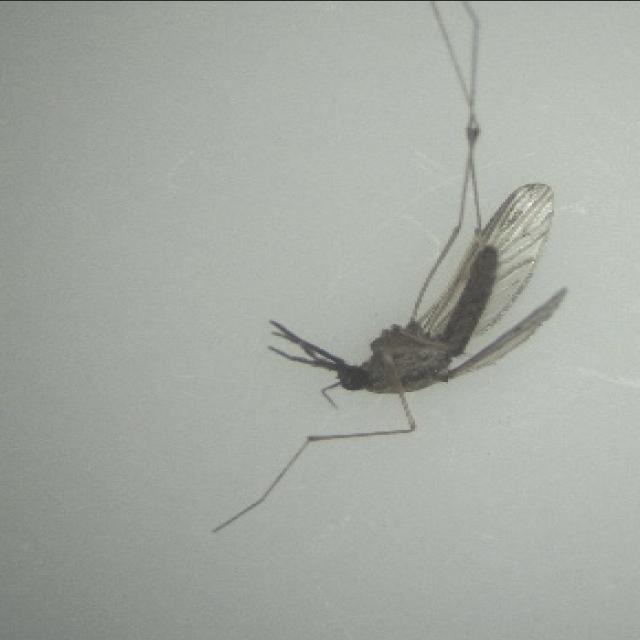
Species: anopheles_sinensis